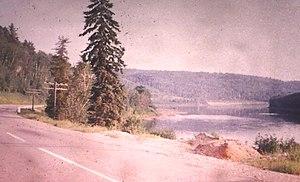
La route 155 est une route nationale québécoise d'orientation nord/sud située sur la rive nord du fleuve Saint-Laurent. Elle dessert les régions administratives de la Mauricie et du Saguenay-Lac-Saint-Jean.